Alain Roca

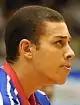
Roca in 2011

Alaín Roca (born 7 September 1976) is a former volleyball player from Cuba. A two-time Olympian, he competed in the 1996 Summer Olympics in Atlanta and the 2000 Summer Olympics in Sydney with the Cuban men's national volleyball team.